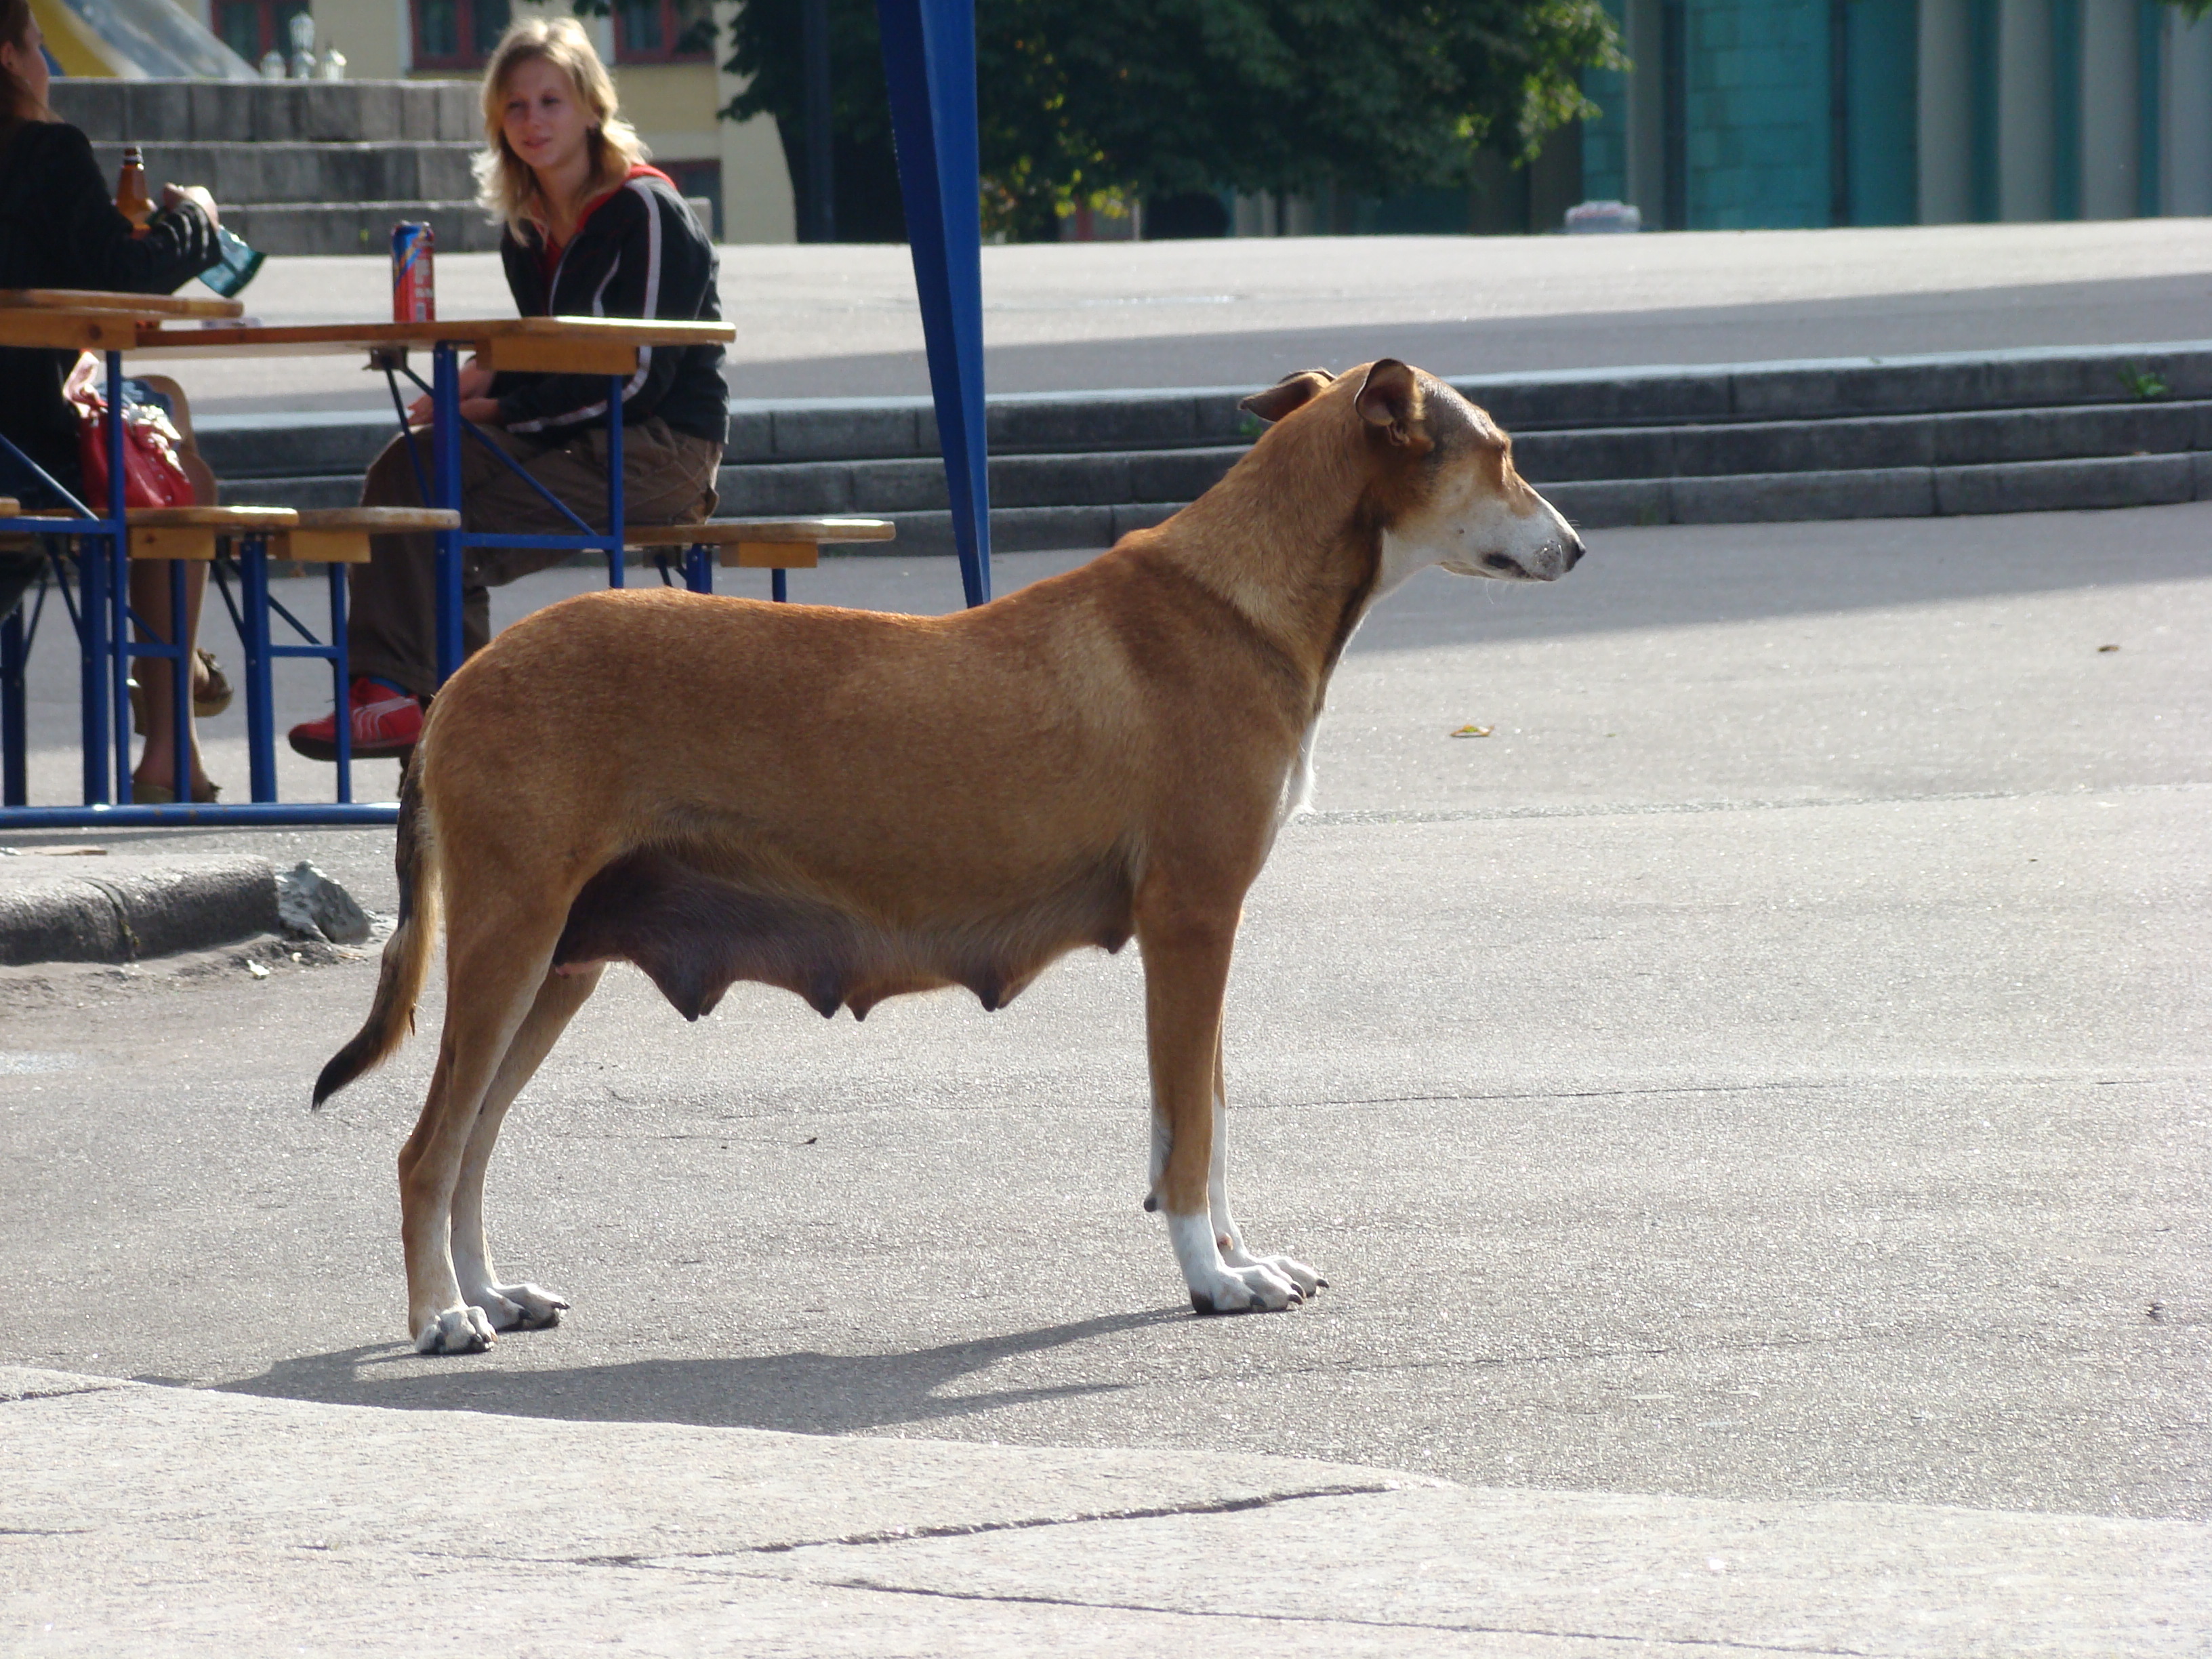
nature, dog, animal, pet, mammal, pets, dogs, animals, vertebrate, sony, dsc, h9, straydogs, streetdogs, dsch9, street dog, dog like mammal, cattle like mammal, animal sports